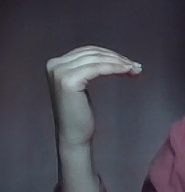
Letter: haa